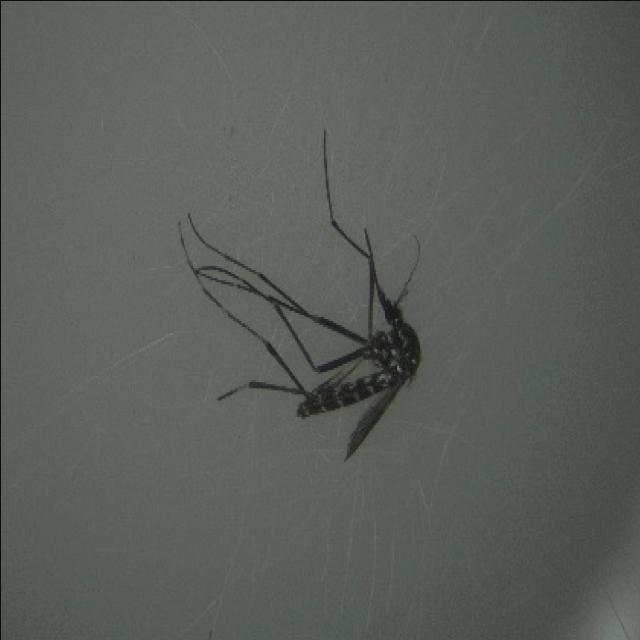
Species: aedes_albopictus